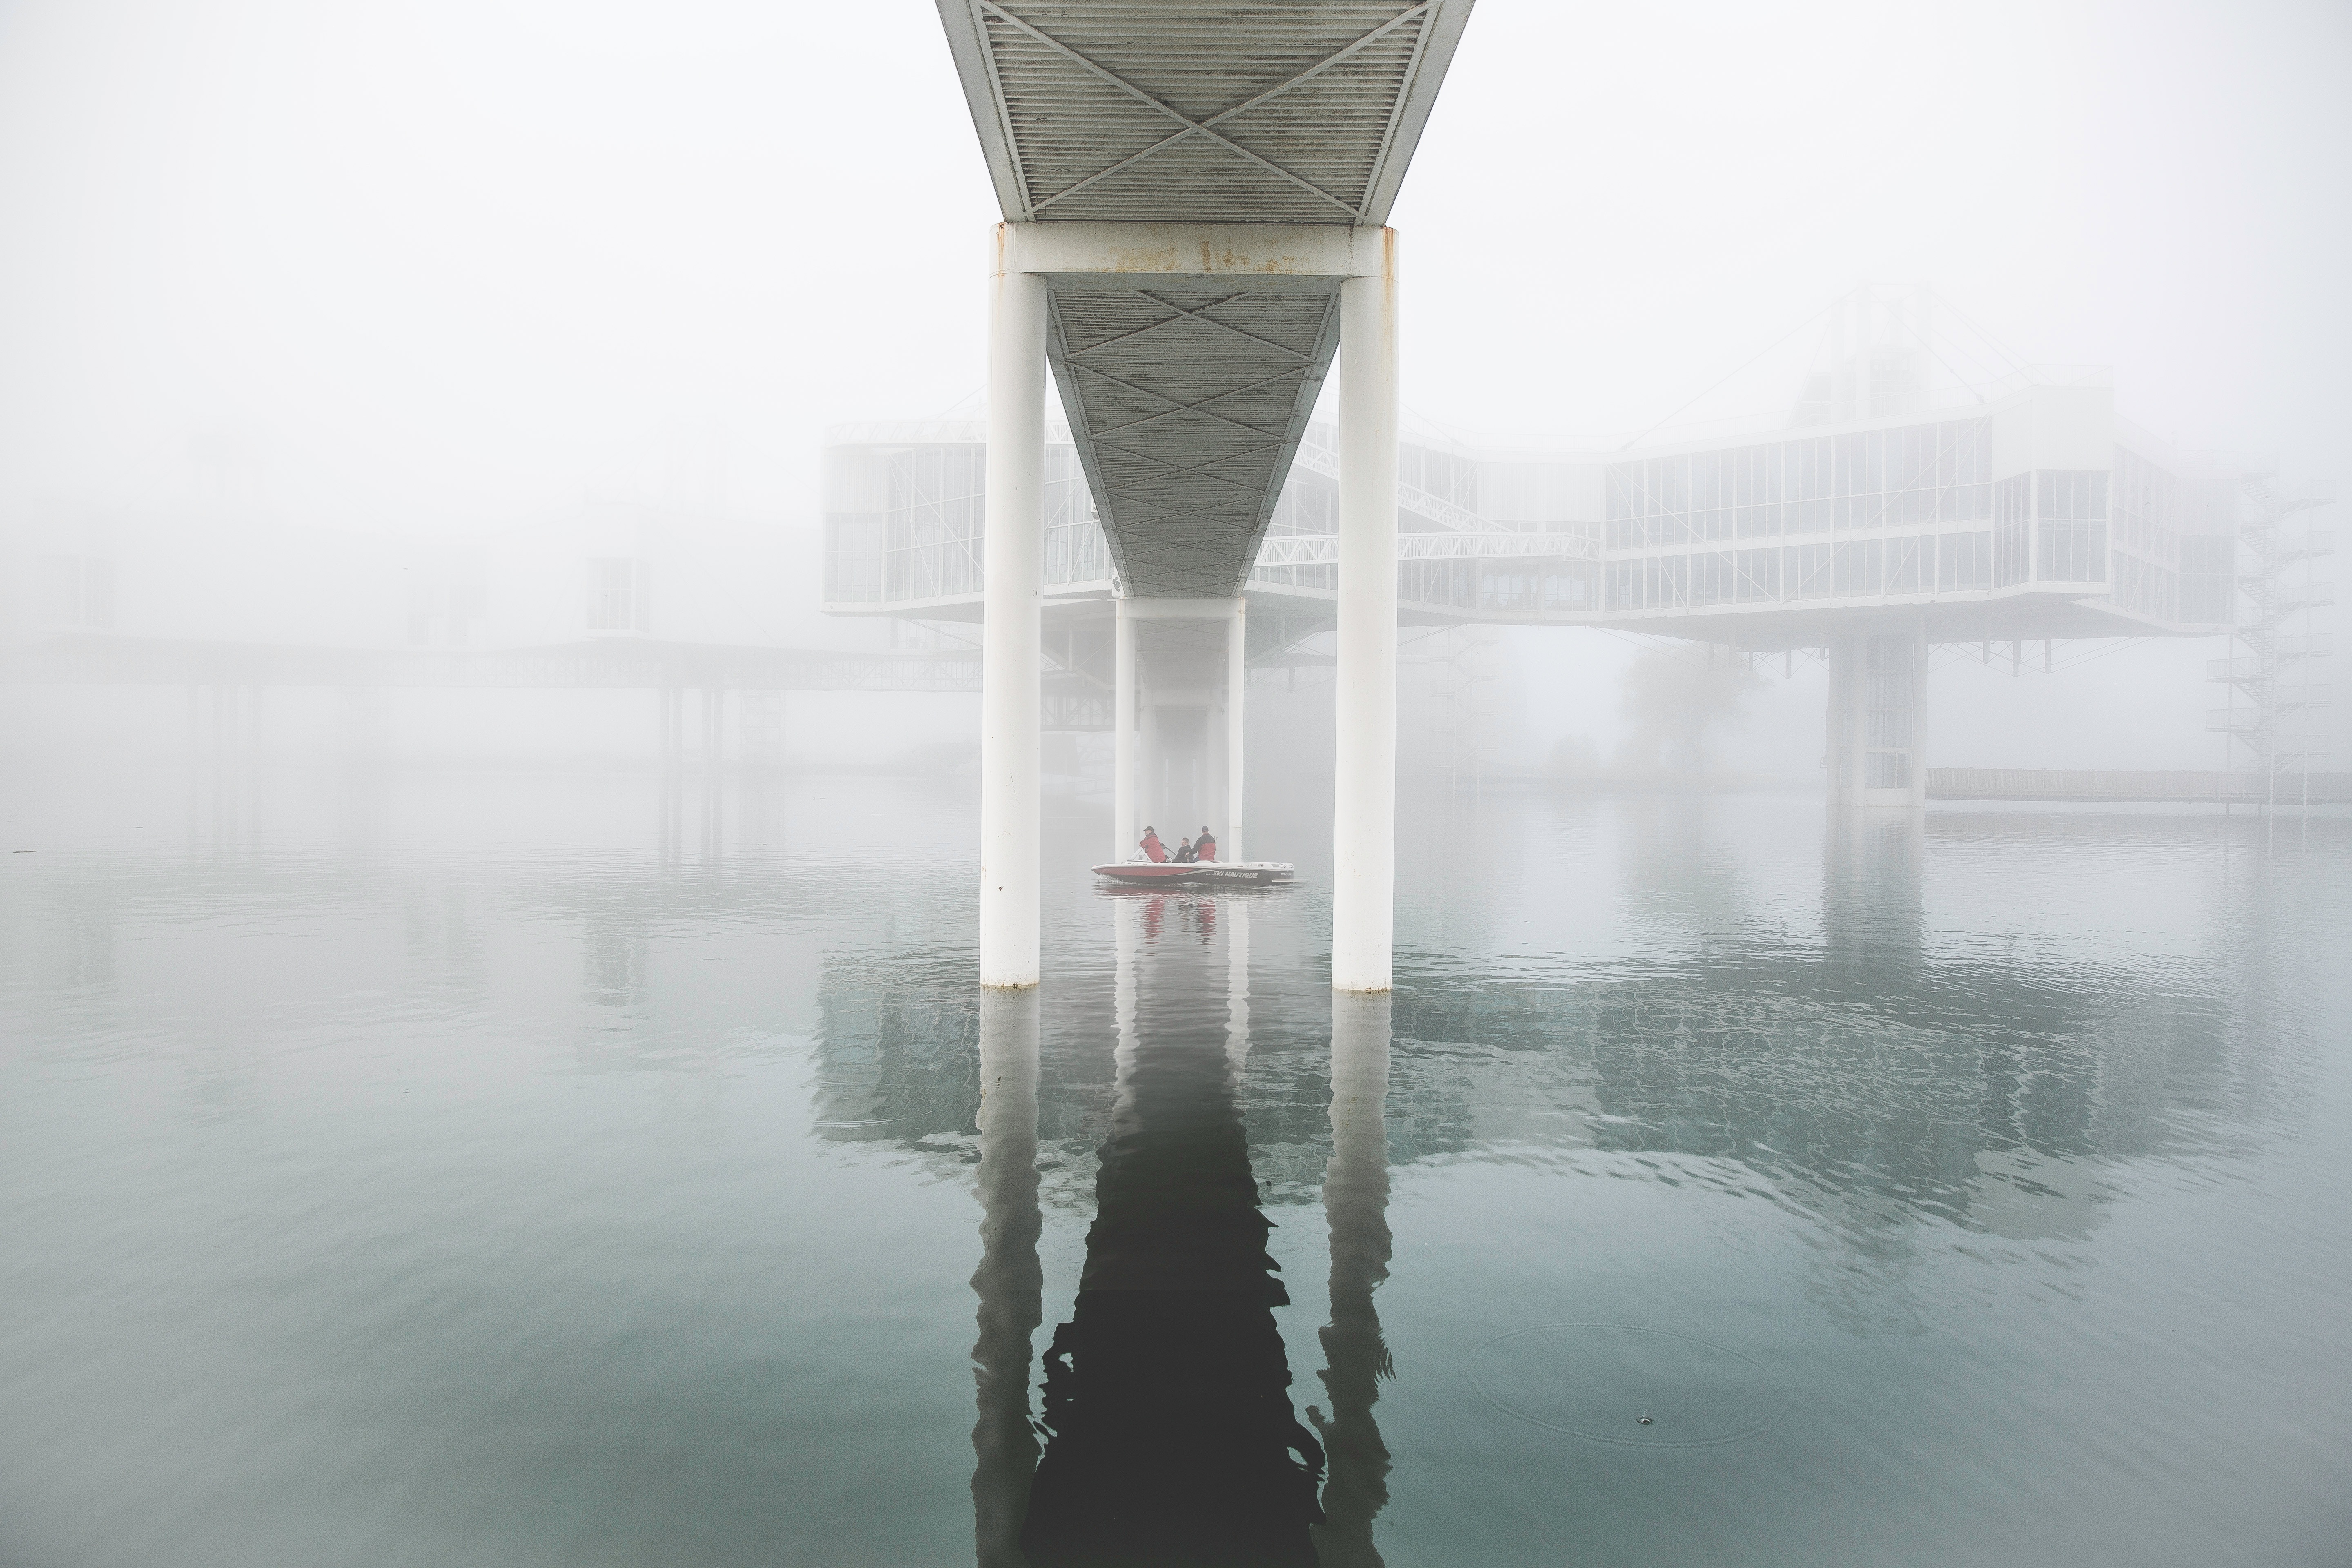
water, snow, winter, architecture, fog, mist, boat, bridge, morning, wind, skyscraper, foggy, ice, reflection, weather, haze, outdoors, freezing, atmospheric phenomenon, atmosphere of earth